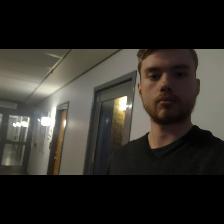
Label: Human